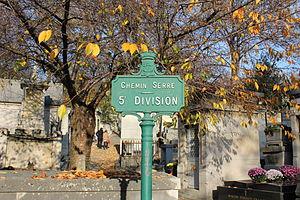
Plaque de rue du cimetière du Père-Lachaise à Paris.
Cet article donne une liste des voies du cimetière du Père-Lachaise de Paris, en France.